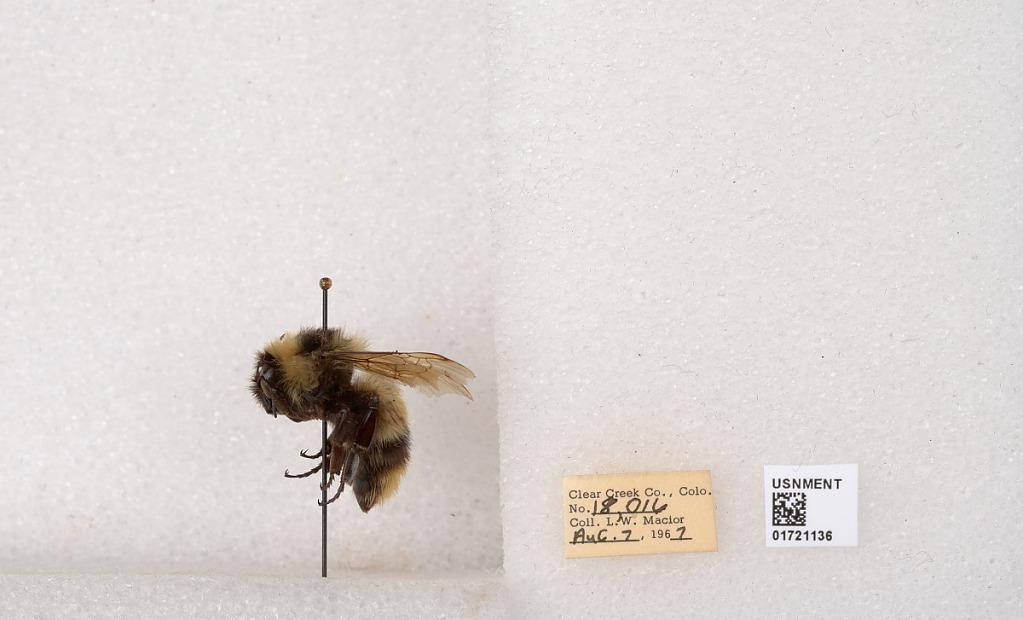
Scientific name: Bombus kirbyellus
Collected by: L. Macior
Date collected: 1967-8-7
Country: United States
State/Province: Colorado
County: Clear Creek
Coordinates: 39.6891, -105.644